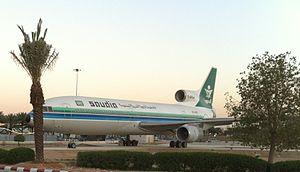
Saudia est la compagnie aérienne nationale saoudienne, basée à Djeddah. Elle exploite des vols nationaux et internationaux réguliers vers plus de 70 destinations au Proche-Orient, en Afrique, Asie, Europe et Amérique du Nord. Elle assure également des vols charter nationaux et internationaux.